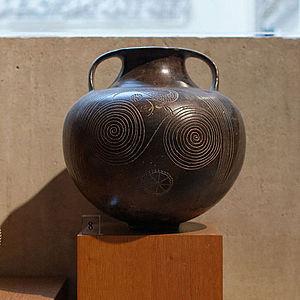
Les vestiges de céramique étrusque nous sont principalement parvenus par les chambres funéraires mises au jour. La plus grande partie est constituée de poteries décorées, destinées à accompagner le défunt dans l'au-delà. Quelques objets particuliers, comme les canopes de Chiusi, montrent leur maîtrise dans la représentation de la figure humaine et la liberté de déformation des corps à des fins d'expressivité suivant les principes de l'esthétique étrusque.